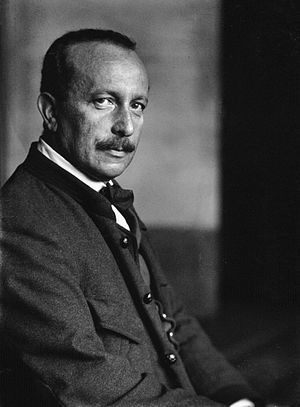
Felix Salten
Felix Salten var en østrigsk-jødisk forfatter. Hans initiale navn var Siegmund Saltzmann.